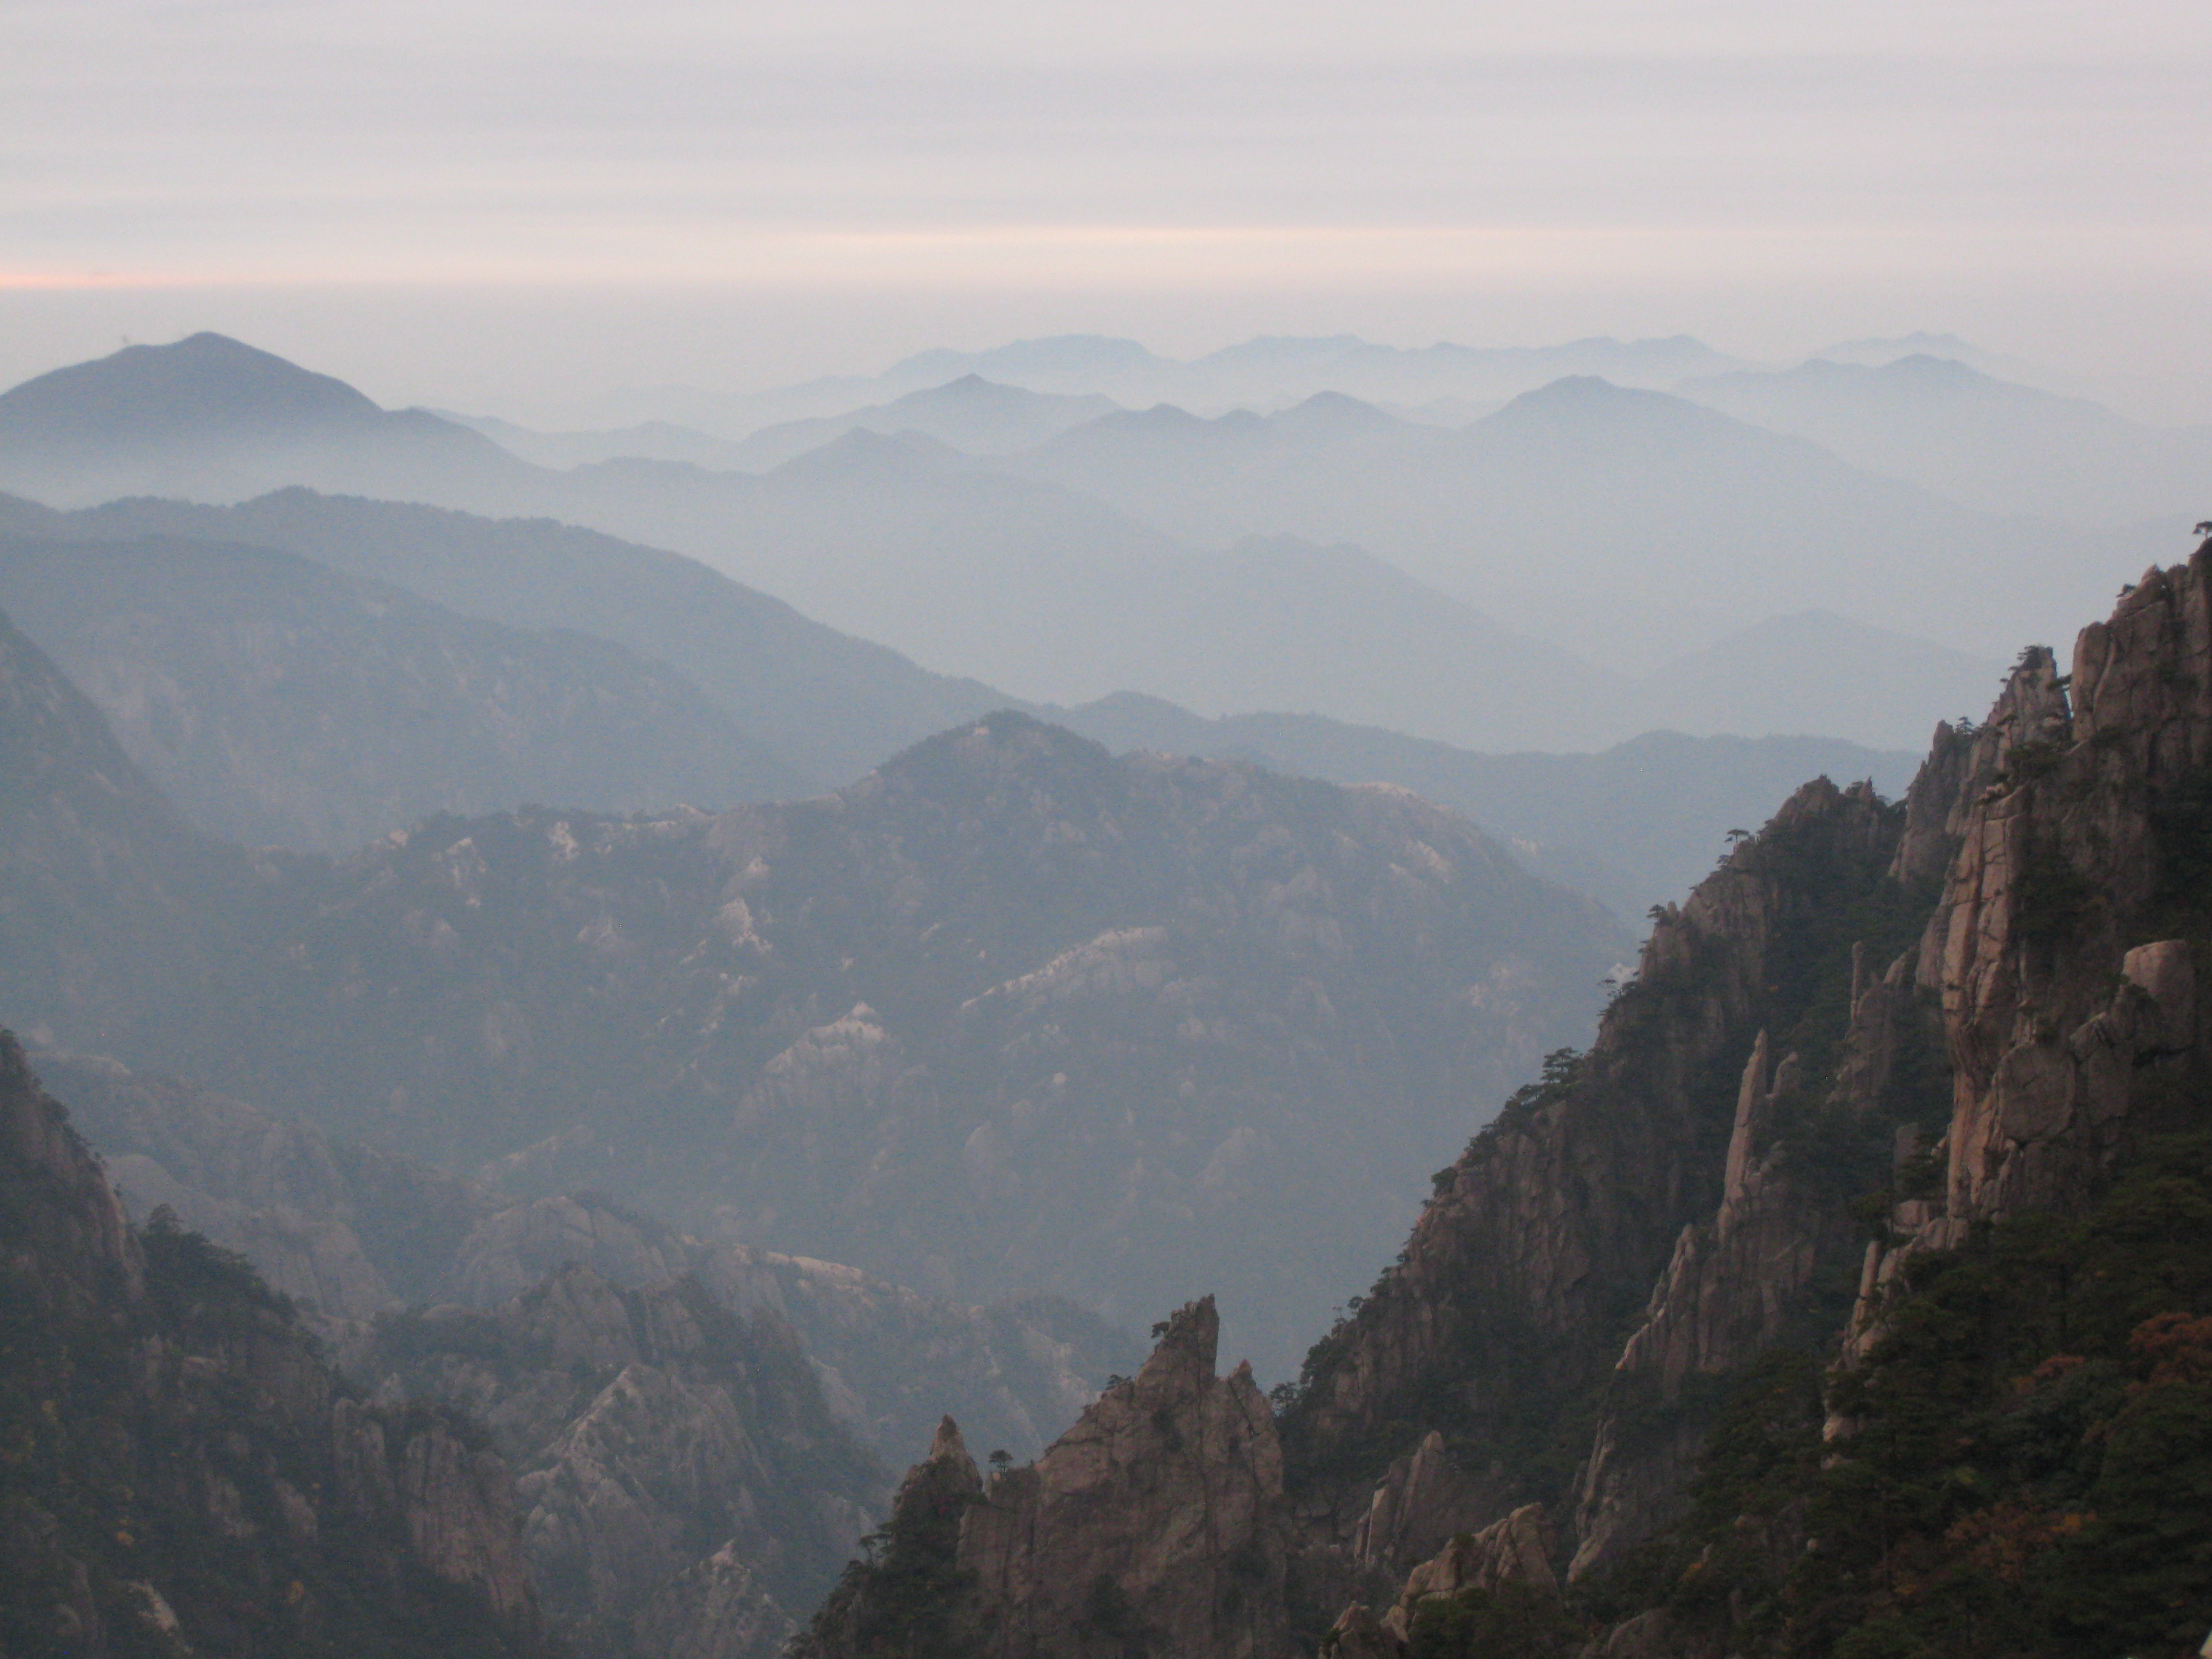
landscape, nature, wilderness, mountain, fog, sunset, adventure, view, valley, mountain range, ridge, summit, clouds, mountains, alps, plateau, landform, mountain pass, mountain ranges, geographical feature, atmospheric phenomenon, mountainous landforms